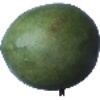
Label: mango